Mikhail Mordkin

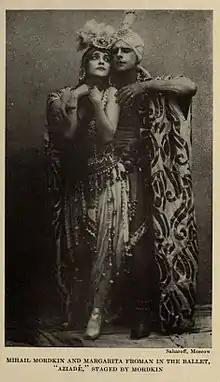
Mordkin with Margarita Froman.

Mikhail Mordkin (December 9, 1880, Moscow, Russian Empire – July 15, 1944, New York) graduated from the Bolshoi Ballet School in 1899, and in the same year was appointed ballet master.